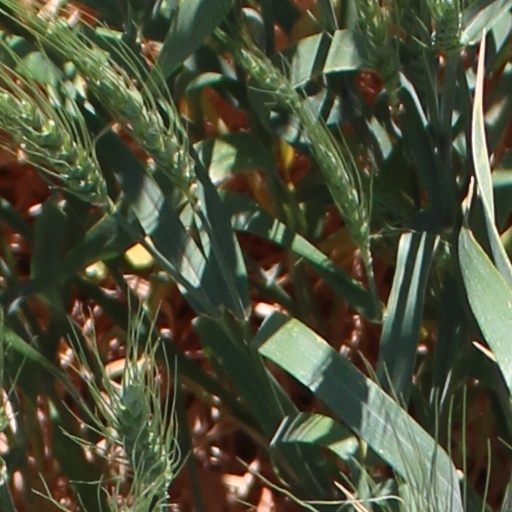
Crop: wheat